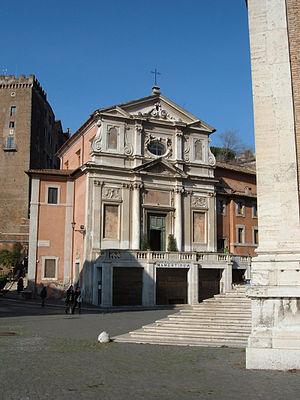
Giovanni Battista Montano est un architecte italien, dessinateur et graveur de première importance, spécialiste des vestiges architecturaux de l'Antiquité romaine.
La diaconie cardinalice de San Giuseppe dei Falegnami est instituée le 18 février 2012 par Benoît XVI et rattachée à l'église San Giuseppe dei Falegnami qui se trouve dans le rione Campitelli au centre de Rome.
Dans cette liste des édifices du Forum Romain sont recensés tous les monuments qui ont été construits sur et autour de l'esplanade du Forum, depuis la fondation de la ville jusqu'au début du VIIᵉ siècle, ainsi que les églises chrétiennes édifiées ou aménagées dans des bâtiments antiques depuis le VIᵉ siècle.